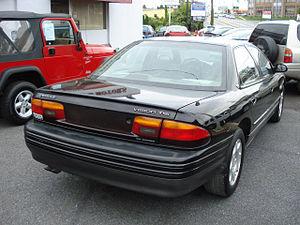
La Chrysler Vision est une traction avant, à quatre portes, une berline sport produite de 1992 à 1997. Elle a été commercialisée par Eagle en Amérique du Nord. La Vision fait ses débuts en 1992, lors du North American International Auto Show de Detroit. Comme l'une des voitures à la plateforme LH, elle fut désignée voiture de l'année par l'Automobile Magazine en 1993, C'est la seule Eagle développée par Chrysler.